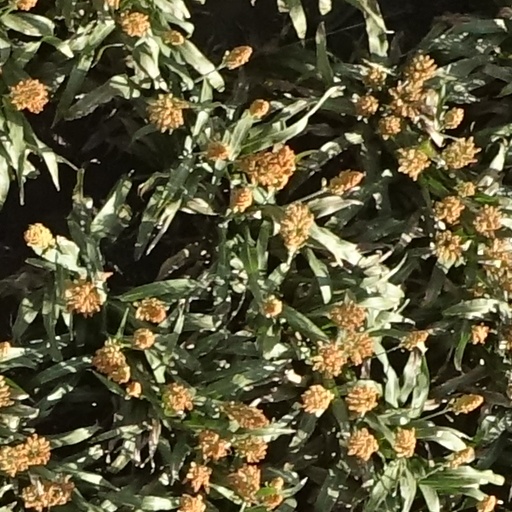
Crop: sorghum